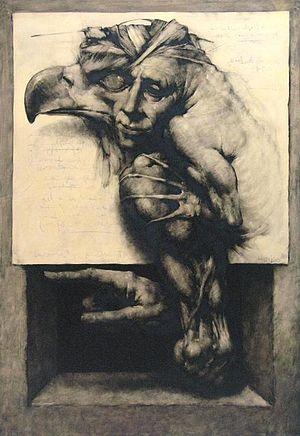
Joan Castejón né à Elche, Espagne, le 17 décembre 1945 est un dessinateur, peintre, sculpteur et graveur espagnol. Il est considéré parmi les plus importants représentants du réalisme social durant le renouvellement de l’art plastique de l’après-guerre. Il est fondateur du Grup d'Elx.